1886 eruption of Mount Tarawera

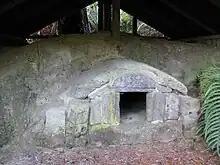
Te Wairoa, "The Buried Village"

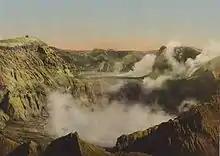
Site of Waimangu Geyser in the newly-formed rift valley, around 1910

The eruption of Mount Tarawera is the deadliest volcanic eruption in recorded New Zealand history. While the actual number of deaths is unknown, estimates at the time placed the death toll at 153, the majority of which were Māori living in villages within of the rift. Search parties were soon dispatched from Rotorua and Ōhinemutu, which found the settlements of Te Wairoa, Moura, Te Ariki, Te Tapahoro, Totaraiki, and Waingōngongo all to be destroyed or buried. One of these search parties, upon reaching the former sites of Moura and Te Ariki on the southeastern shore of Lake Tarawera, found no survivors at either village or at Waingōngongo. No survivors were reported either from a group of around 12 Māori from Te Ariki, who on the night of the eruption were camping at the Pink Terraces. A further 11 deaths are estimated to have occurred at Tokiniho and 17 at Te Wairoa, however the latter of these reported a number of survivors due to being further from the eruption. As the eruption progressed, several people survived by sheltering in the stronger of Te Wairoa's buildings, such as the wharenui (known as "Hinemihi") and Hinerangi's house in which 62 people took shelter or a nearby hen house.